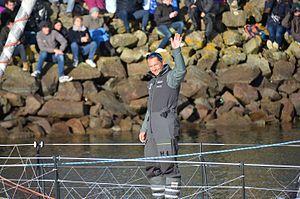
Romain Attanasio au départ du Vendée Globe 2016-2017
Le Vendée Globe 2016-2017 constitue la huitième édition du Vendée Globe. Le départ pour les vingt-neuf concurrents engagés a été donné le 6 novembre 2016 en baie des Sables-d'Olonne à 13 h 2. Épreuve majeure du circuit IMOCA, il est couru en solitaire, sans assistance et sans escale, à bord de monocoques de 60 pieds. Armel Le Cléac'h remporte la course sur le 60 pieds IMOCA doté de foils Banque populaire VIII en passant la ligne d'arrivée le 19 janvier à 16 h 37, établissant un nouveau record de la circumnavigation dans cette épreuve en 74 jours 3 heures 35 minutes et 46 secondes. Il devance le Britannique Alex Thomson, arrivé le 20 janvier à 8 h 37, de 15 heures 59 minutes et 29 secondes, après un duel à l'avant de la flotte qui a duré toute la course. Thomson améliore par ailleurs le 16 janvier le record de distance parcourue en 24 heures : 536,81 milles à une moyenne de 22,36 nœuds.
Romain Attanasio est un navigateur français originaire des Hautes-Alpes, né le 26 juin 1977, résidant à Trégunc.